Skyclad (band)

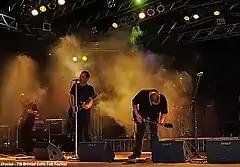
Skyclad performing in 2008

The lineup remained stable during the recording of 2000's "Folkémon", but founding member Walkyier departed from the band in 2001, citing various reasons, including financial difficulties and the band's reluctance to tour in South America due to security concerns as the final straw. Other band members noted that Walkyier's somewhat acerbic personality contributed significantly to the group's lineup instability. After leaving, Walkyier went on to form The Clan Destined. For many fans, Walkyier's lyrics and delivery style were central attractions, leading to fears that his departure might spell the end for the band.